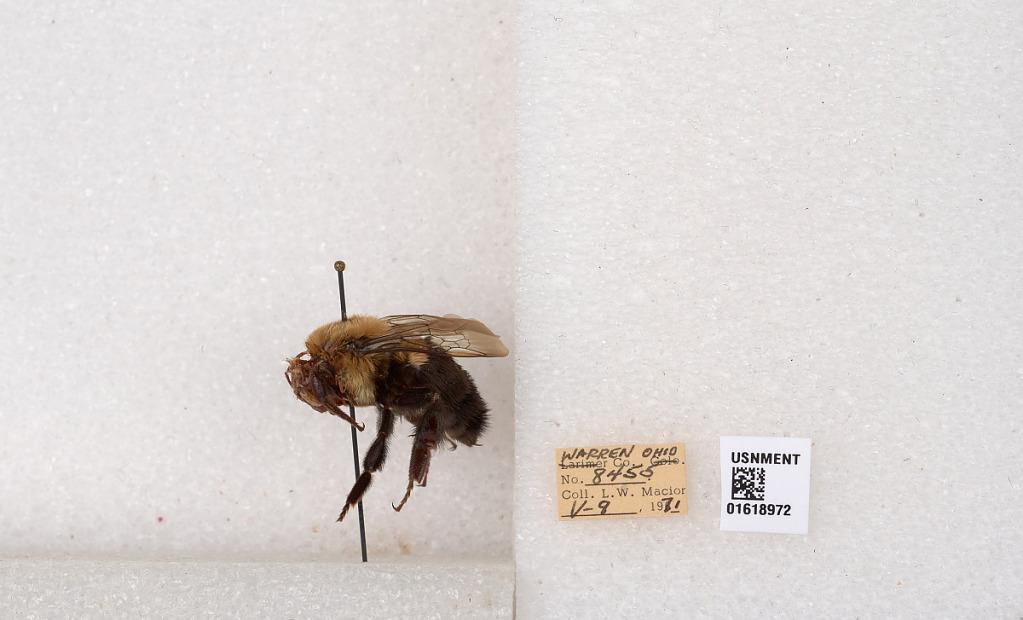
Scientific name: Bombus impatiens Cresson
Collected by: L. Macior
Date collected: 1971-5-8
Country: United States
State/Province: Ohio
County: Warren
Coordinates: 39.4276, -84.1668